Ancient Magnesia

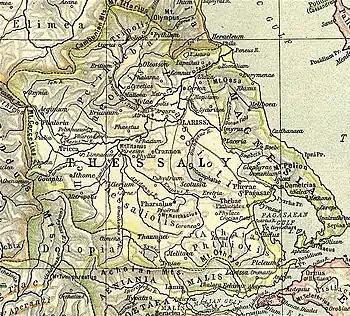
Map showing ancient Thessaly. Magnesia is shown to the right.

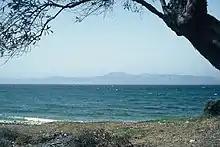
Beach at Cape Artemisium. Magnesia in the distance.

Anciently, Magnesia was a region of Ancient Greece, eventually absorbed by ancient Thessaly. Originally inhabited by the Magnetes (Μάγνητες), Magnesia was the long and narrow slip of country between Mounts Ossa and Pelion on the west and the sea on the east, and extending from the mouth of the Peneius on the north to the Pagasaean Gulf on the south. The Magnetes were members of the Amphictyonic League, and were settled in this district in the Homeric times, and mentioned in the "Iliad". The Thessalian Magnetes are said to have founded the Asiatic cities of Magnesia ad Sipylum and Magnesia on the Maeander. The towns of Magnesia were: Aesonis, Aphetae, Boebe, Casthanaea, Cercinium, Coracae, Demetrias, Eurymenae, Glaphyrae, Homole or Homolium, Iolcus, Magnesia, Meliboea, Methone, Mylae, Nelia, Olizon, Pagasae, Rhizus, Spalaethra, and Thaumacia.